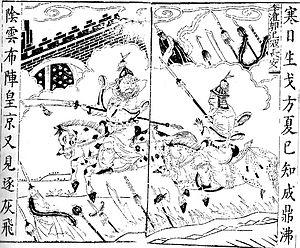
Guo Si sert le général Dong Zhuo depuis ses débuts lors de la repression de la rébellion de la Province de Liang. Il accompagna Dong Zhuo et sa grande armée lorsque celui-ci fut appelé à la capitale. En l’an 190, sous les ordres de Dong Zhuo et avec Li Jue, il assassina le Grand Tuteur Yuan Wei, puis à la tête d’une force de 50 000 hommes, allèrent ensemble défendre la Passe de la Rivière Si. Lors des troubles de la campagne contre Dong Zhuo, les deux généraux ont été assignés à l’évacuation chaotique des nombreux habitants de Luoyang vers Chang'an et dans leur fuite, Guo Si affronta les armées de Cao Cao dirigées par Cao Ren. Par après, en tant que commandant sous la direction de Niu Fu, il attaqua Zhu Jun à Zhongmou. Avec Li Jue et Zhang Ji, ils battirent ce dernier et ravagèrent également les comtés de Chenliu et Yongchuan.
Li Jue servit Dong Zhuo depuis ses débuts lors de la repression de la rébellion de la Province de Liang et lors des combats de la campagne déclenchée contre lui, jusqu'à son assassinat.